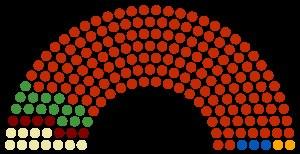
La XIᵉ législature tunisienne est une législature ouverte le 17 novembre 2004 et close le 11 novembre 2009.